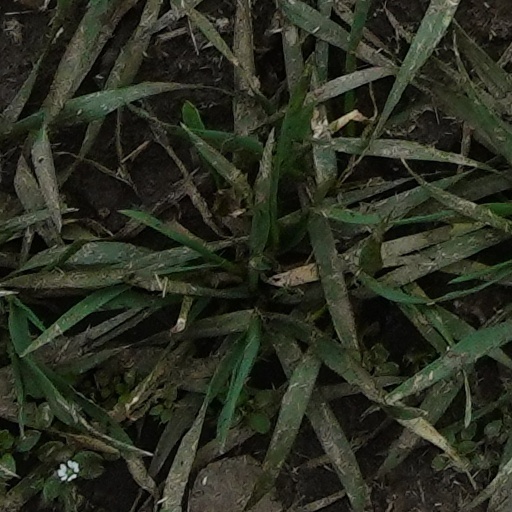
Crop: wheat